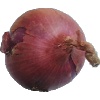
Label: Onion Red 1